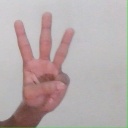
अक्षर: व